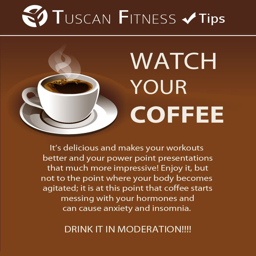
tips of the week : watch your coffee !